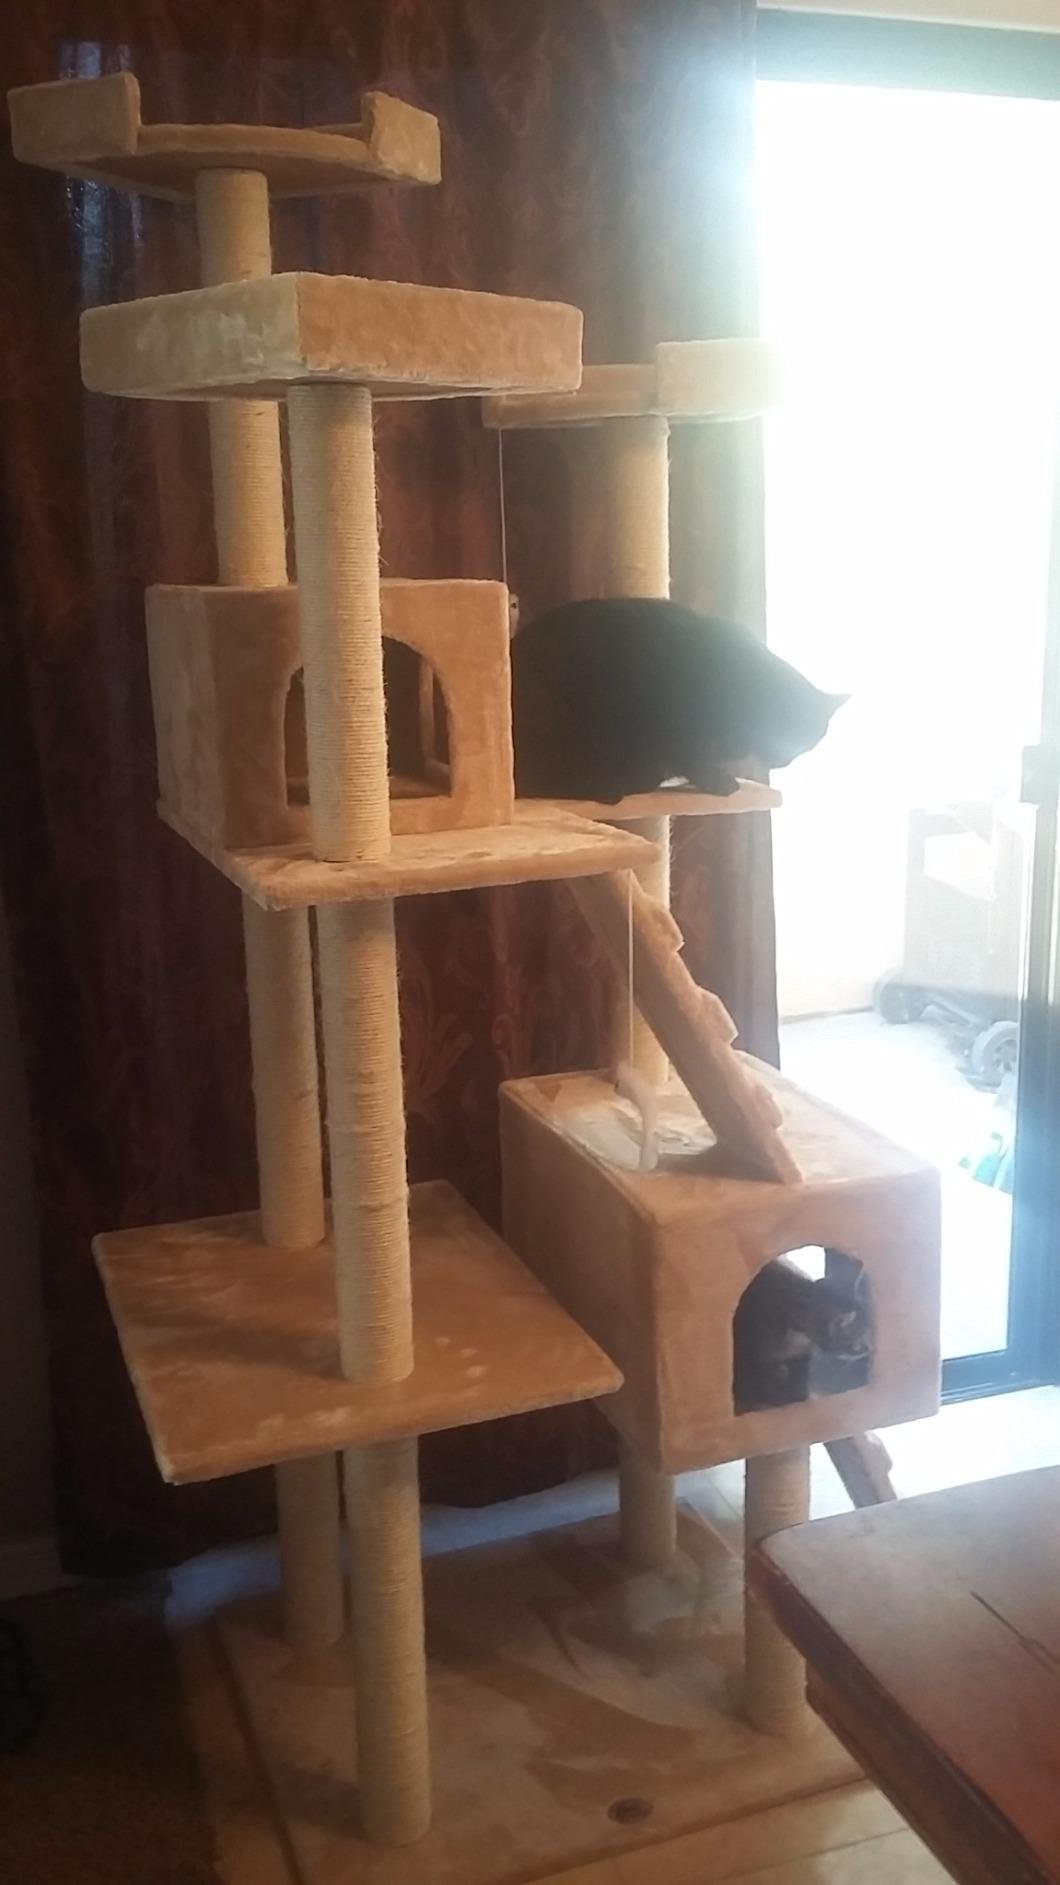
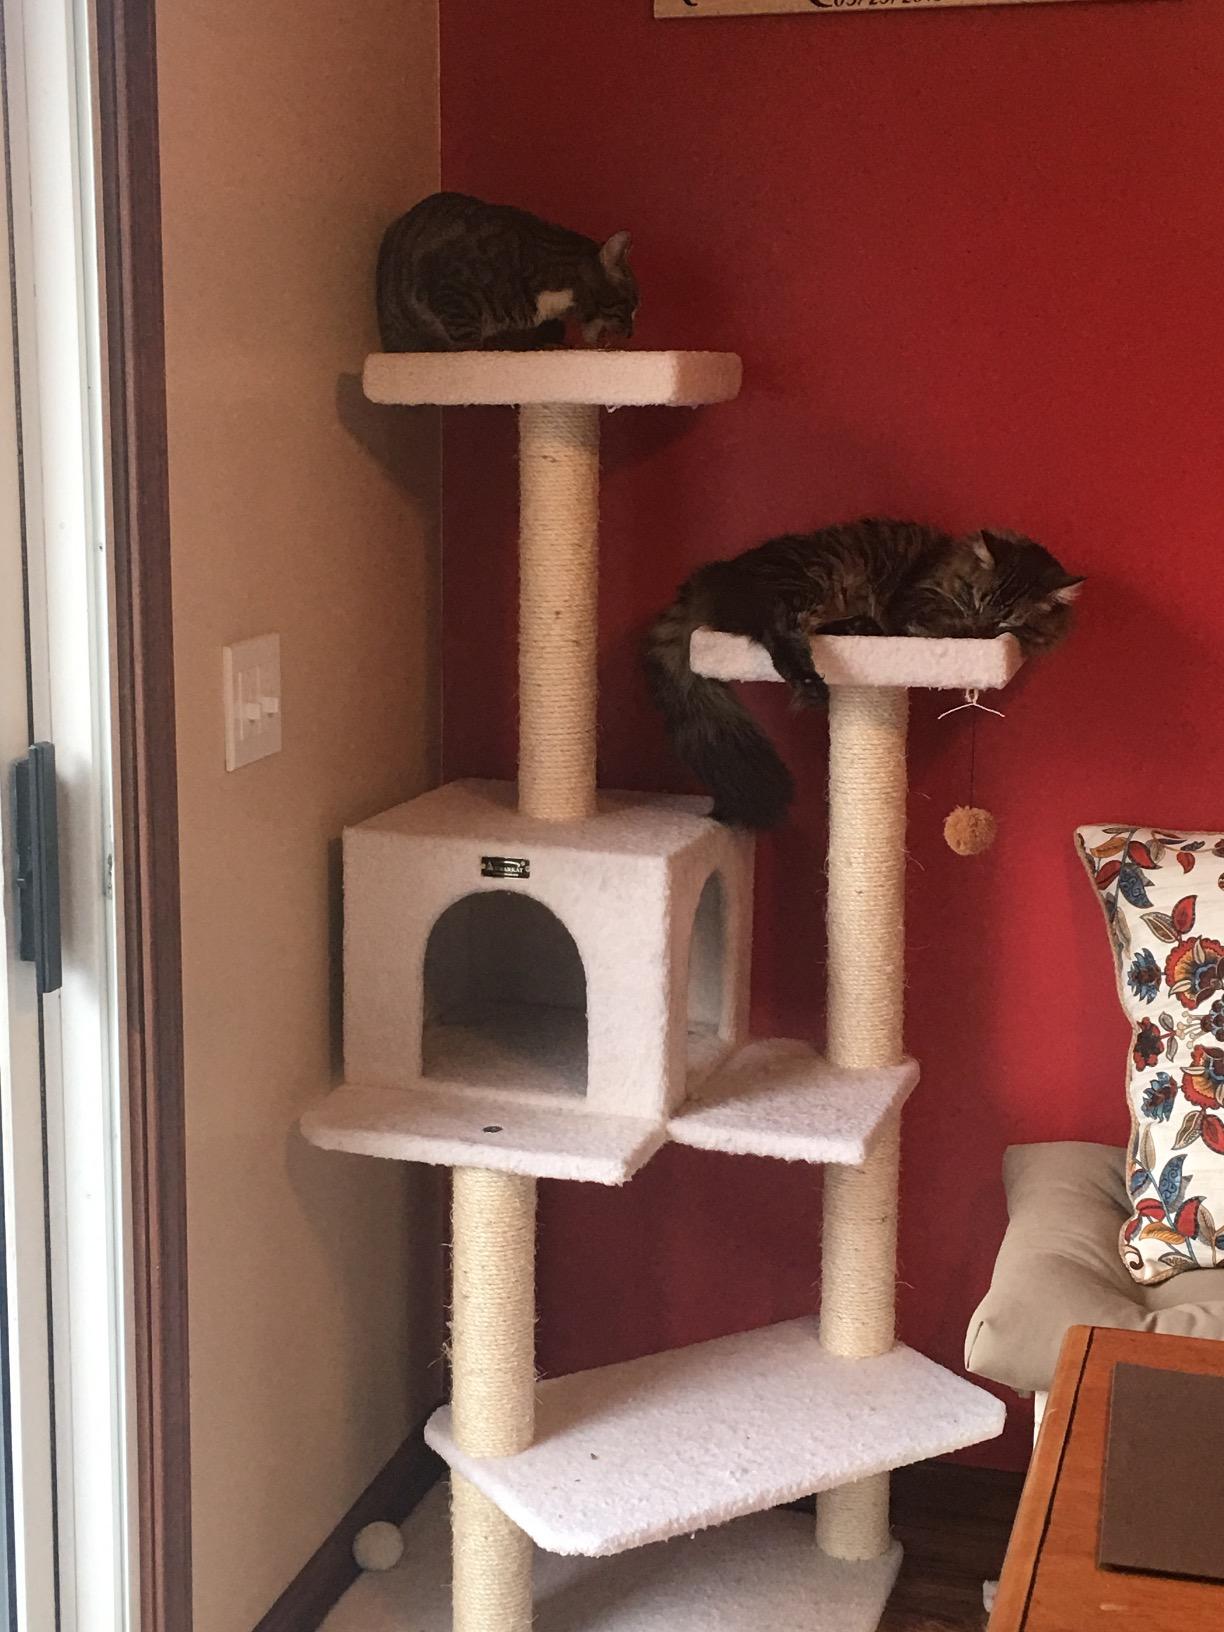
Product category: items_cat tree
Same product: no